Harar

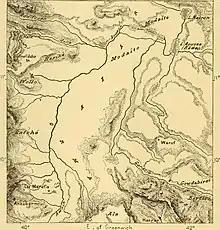
An old map of Harar featuring the Gadabuursi, Geri, Issa, Karanle Hawiye and Berteri Jidwaaq Somali communities.

Harar was captured by the 29th Infantry Division "Piemonte" on 8 May 1936 under Marshall Rodolfo Graziani during the Second Italo-Ethiopian War. The Italian invasion of Ethiopia was generally welcomed by Harar, who had grown to resent the Christian Amhara rule, the Italian policy of pitting different ethnic and religious groups had resonated with the Hararis. Under the Italians, mosques were built, the use of Arabic was encouraged, Hararis and other Muslim collaborators were hired by the Italian administration and previously confiscated land was returned to their original owners and descendants. Harar would serve as the capital of Harar Governorate, one of the Italian governors of Harar was Enrico Cerulli (1939–1940).